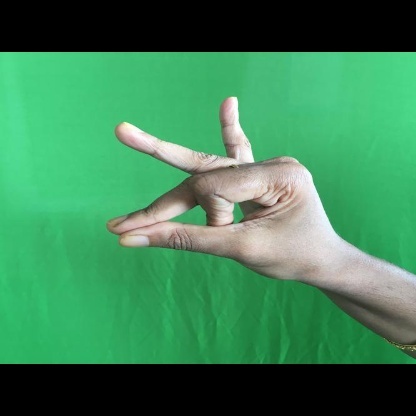
Mudra: Bramaram